Harry Rilling

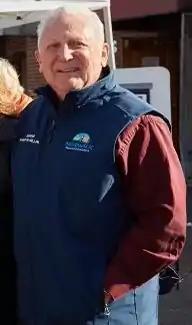
Rilling in 2021

Harry W. Rilling (born August 6, 1947) is an American politician who currently serves as mayor of Norwalk, Connecticut. He had previously served as Norwalk's police chief for 17 years before retiring. He is a Democrat, and was elected in 2013. Rilling defeated incumbent mayor Richard A. Moccia.